Rice cultivation in Arkansas

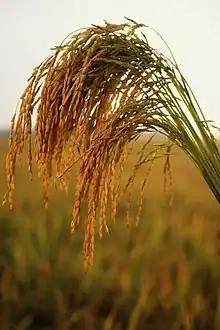
Long grain American rice variety, USDA Agricultural Research Service Photo Library.

Large scale rice production in the state of Arkansas became a significant industry in the late 19th/early 20th century with its wide scale propagation within the state by entrepreneur W.H. Fuller around 1896. Arkansas has historically been the largest rice producer in the entire United States, and accounted for nearly 45% of U.S. rice production in 2001, as well as just less than half of the total number of acres of rice harvested nationwide. Much of Arkansas' rice is grown in the east-central portion of the state, where it requires nearly three times the amount of irrigation water than the average eleven inches the region receives during the growing season. In the areas of lowest precipitation, or where weedy red rice is a significant problem, farmers follow a three year, three phase "old rotation" of rice-soybean-soybean. However, most Arkansas rice producers follow a two year, two phase crop rotation of rice following soybeans.